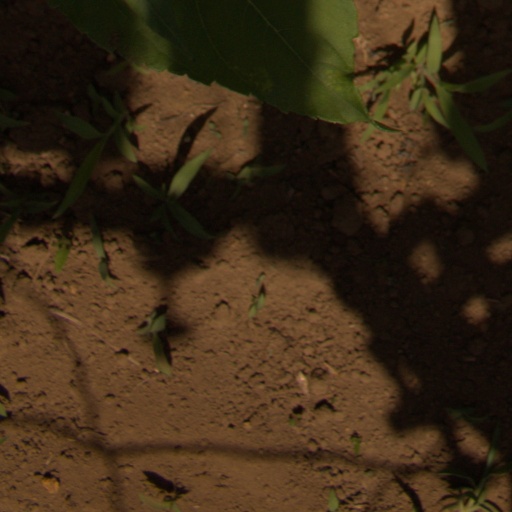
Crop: Jerusalem artichoke